Edwin Butz

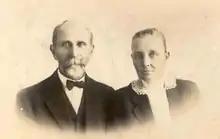
Edwin Sebastian Butz and Florence Butz

Edwin Sebastian Butz (1864 – July 1956) was a Seventh-day Adventist (SDA) missionary who was active in Oceania and in Australia.